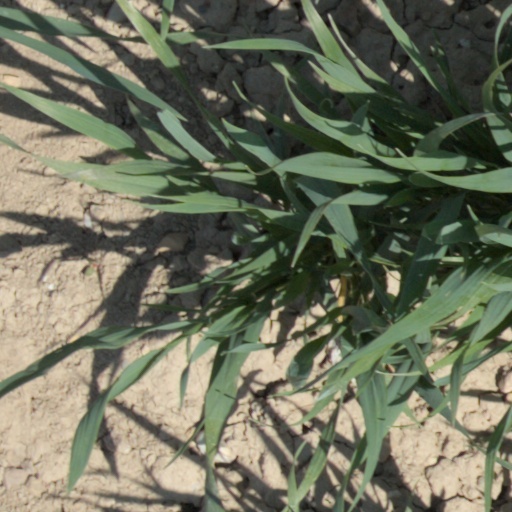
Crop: wheat